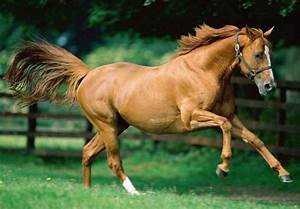
Label: cavallo